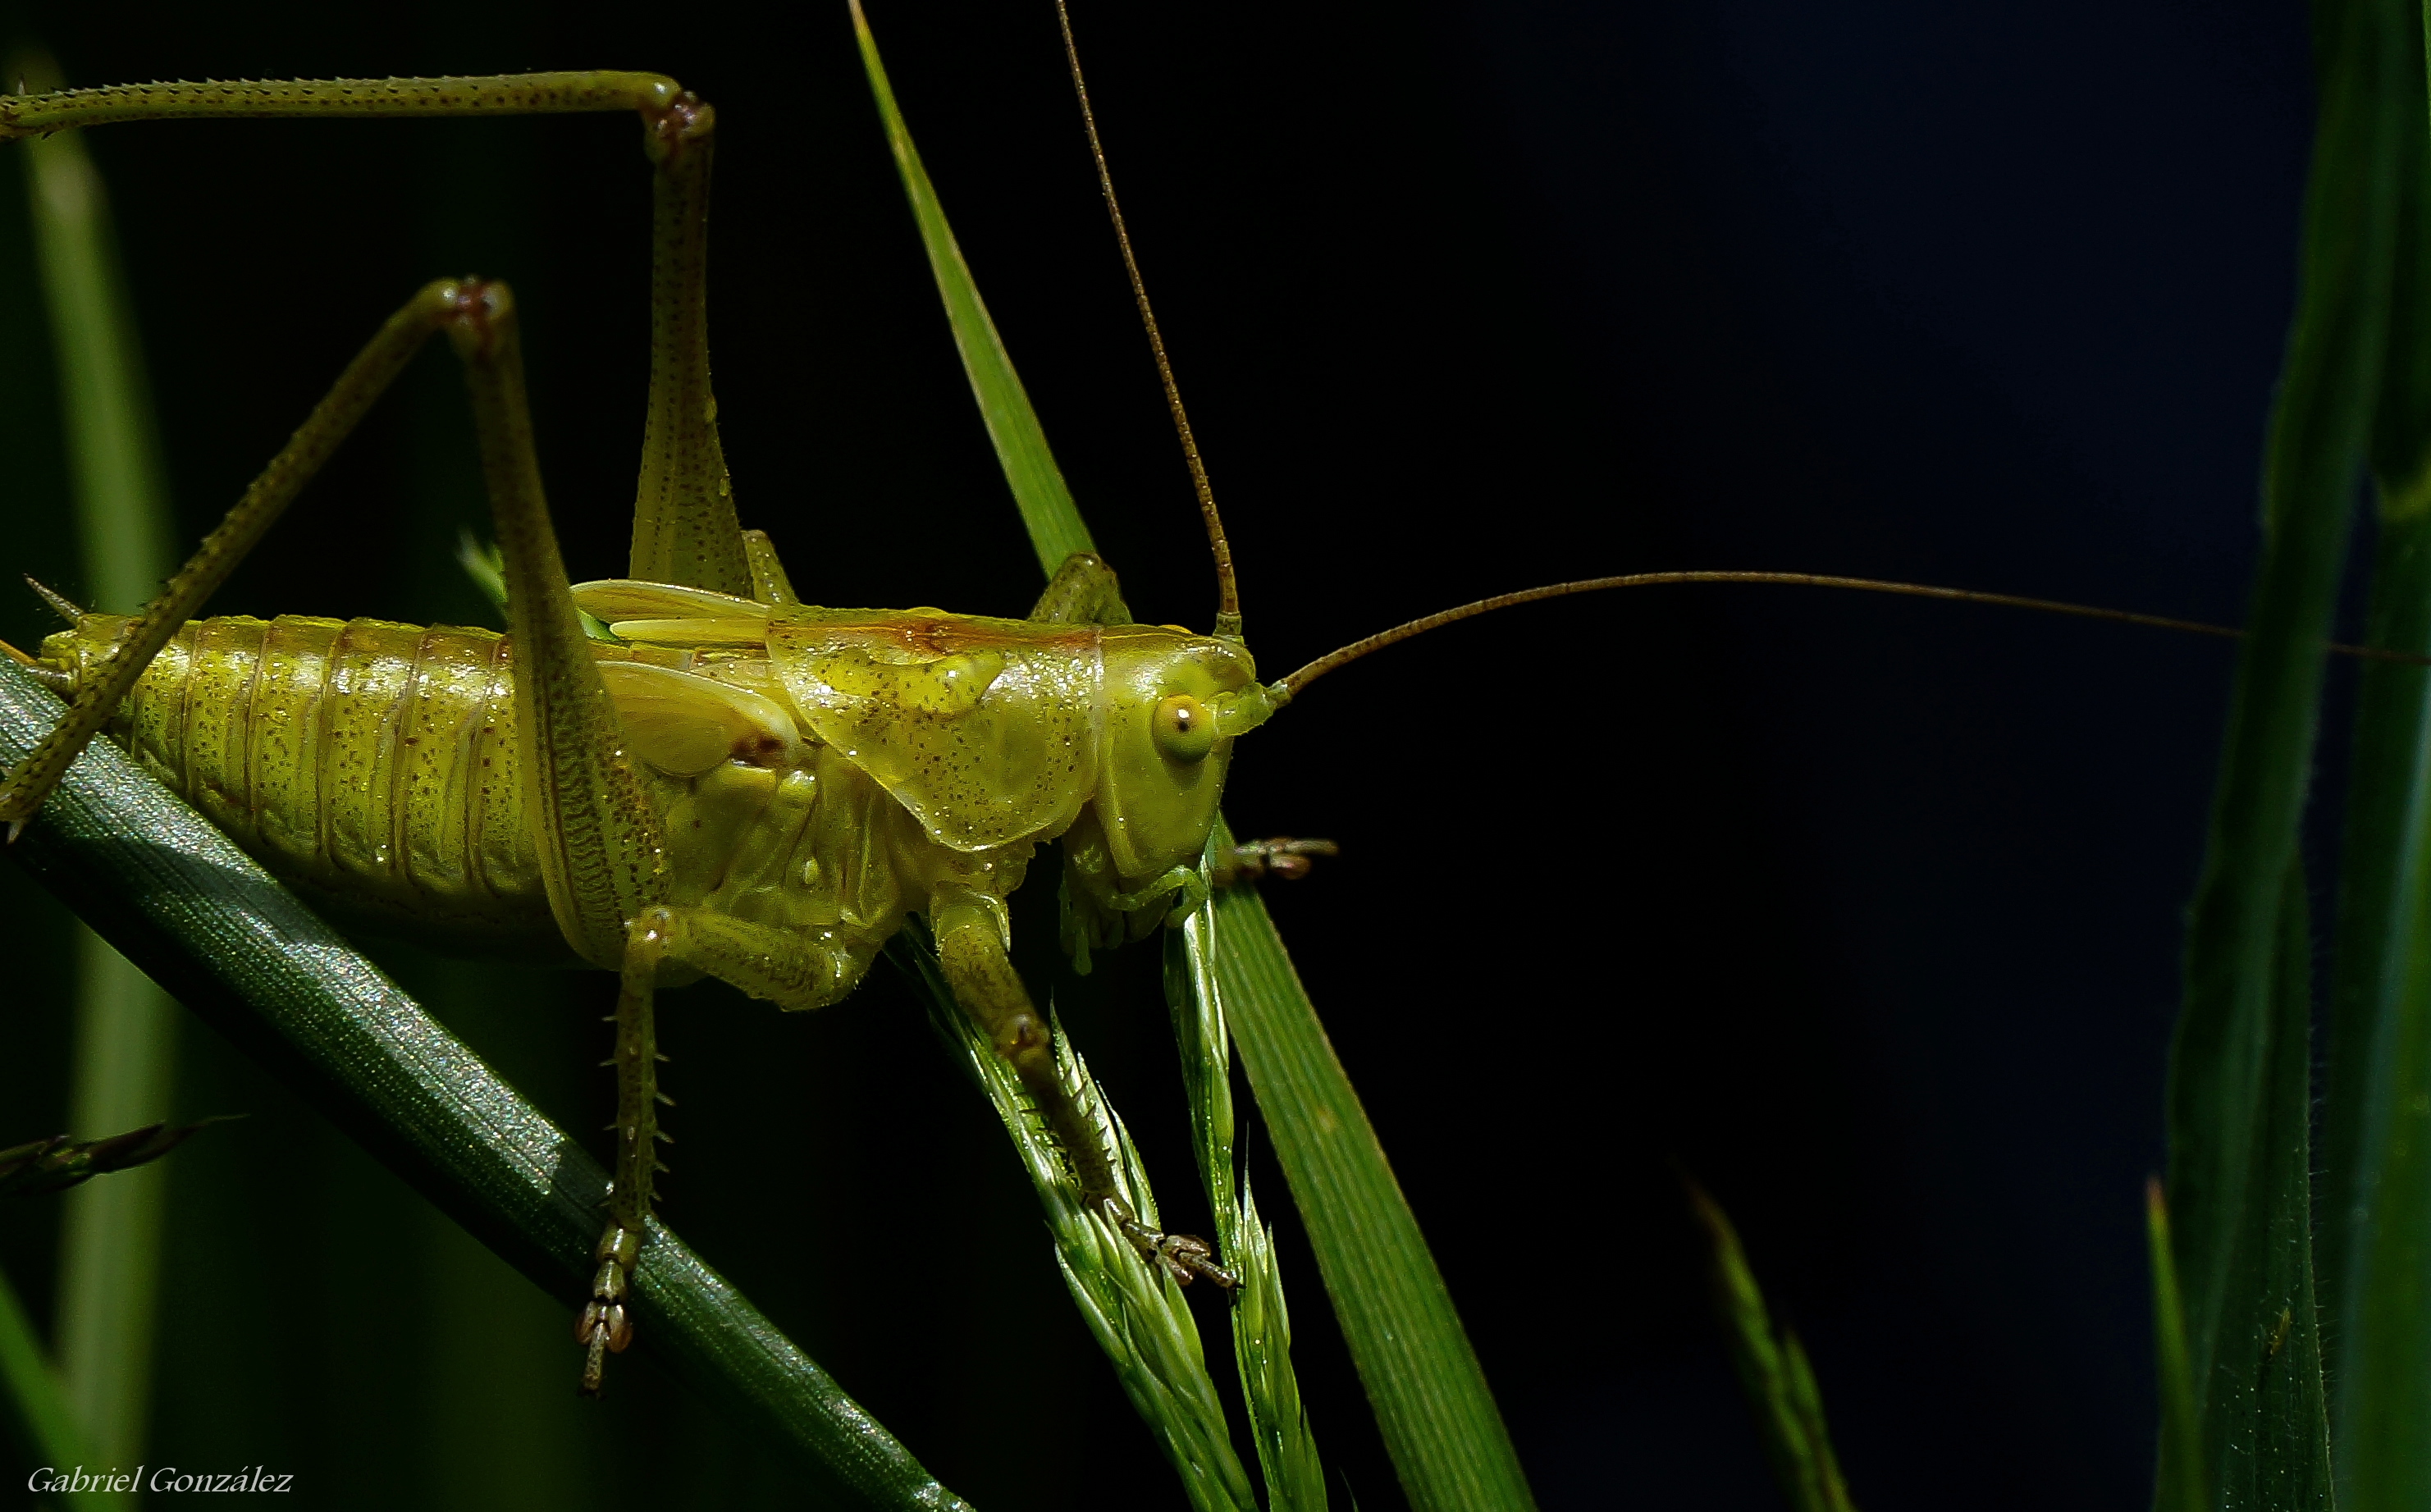
nature, photography, photo, green, insect, macro, yellow, fauna, invertebrate, close up, animals, naturaleza, a77, grasshopper, locust, g, ggl1, gaby1, xovesphoto, animales, sonya77, gphoto, xelodegalicia, sonya77v, macro photography, arthropod, gabrielcoru a, plant stem, cricket like insect